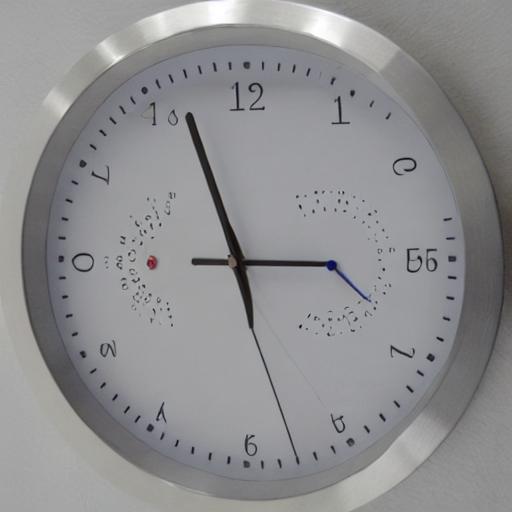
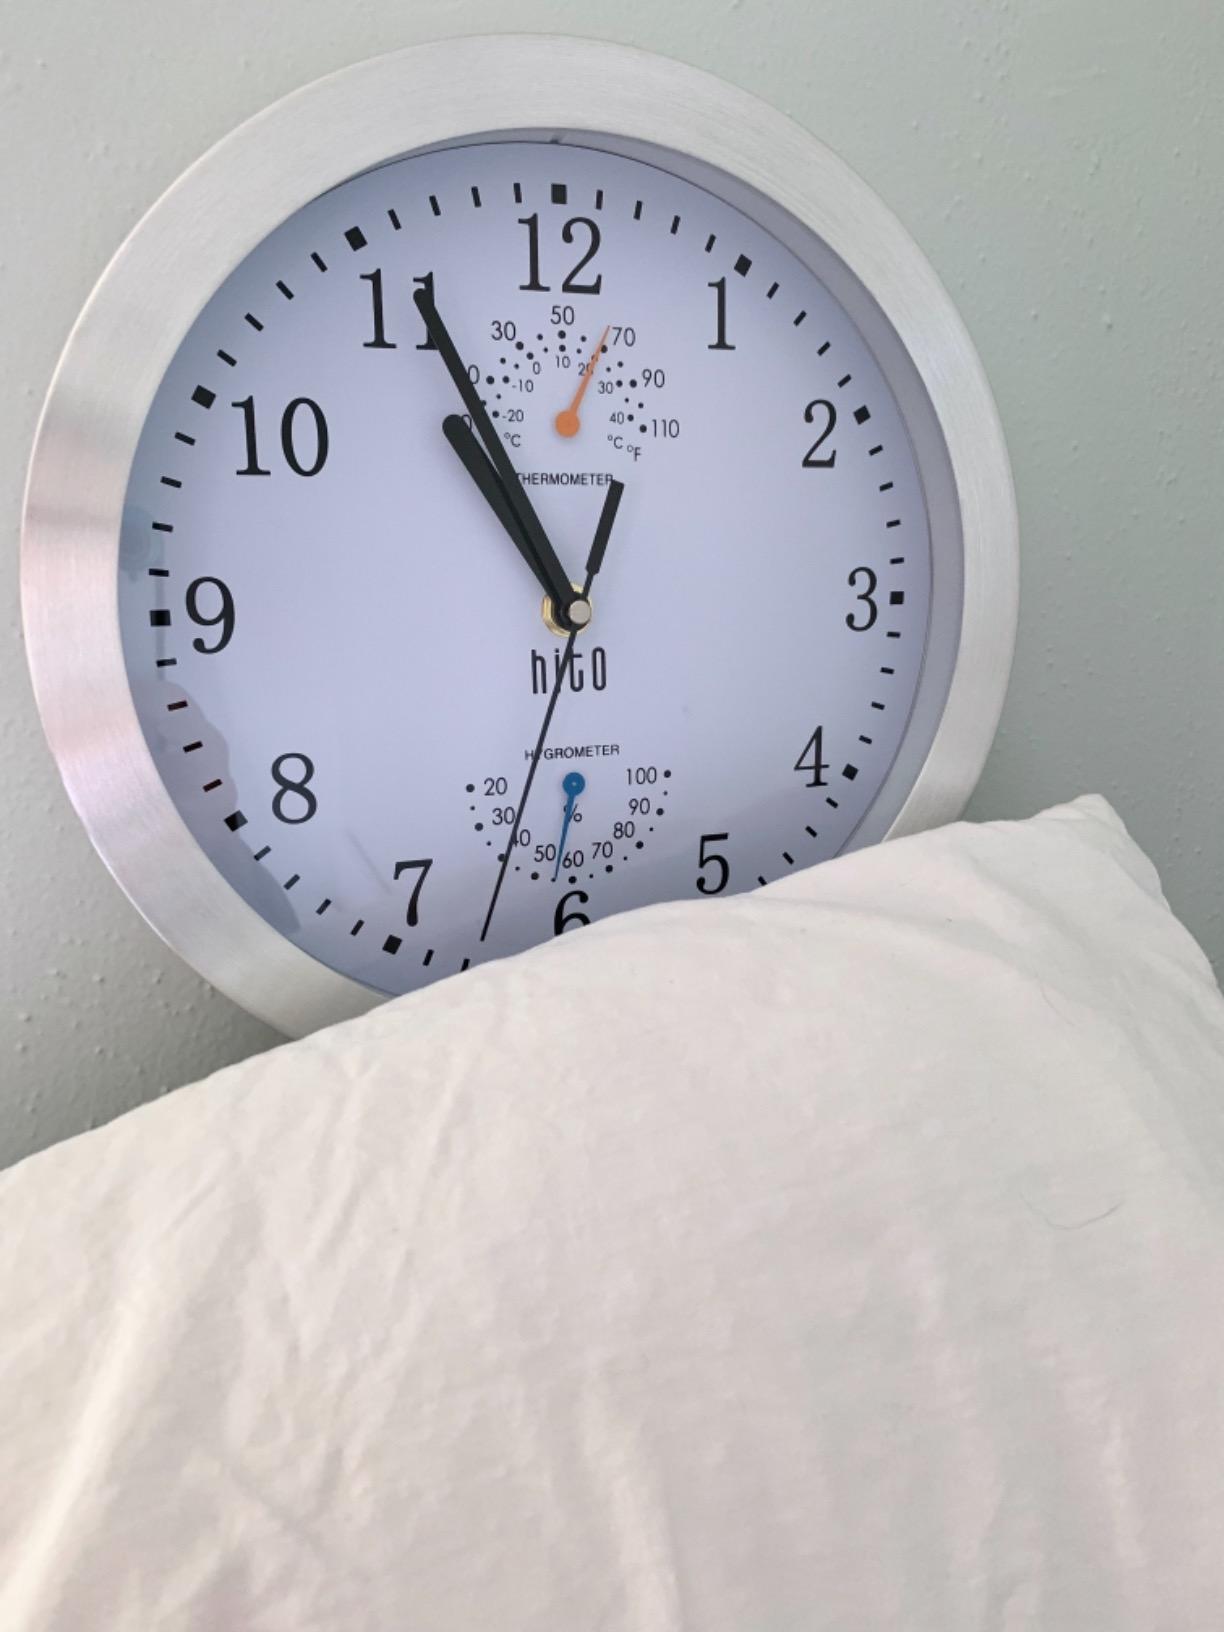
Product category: clock
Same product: no